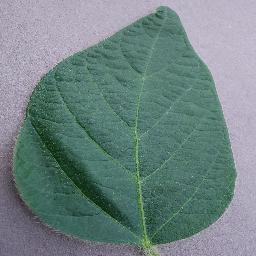
Label: Soybean___healthy